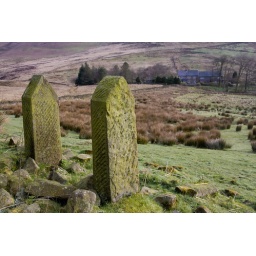
Ruins of a previous building in the Trough of Bowland, Lancashire. Burnslack Farm is at the foot of the hill